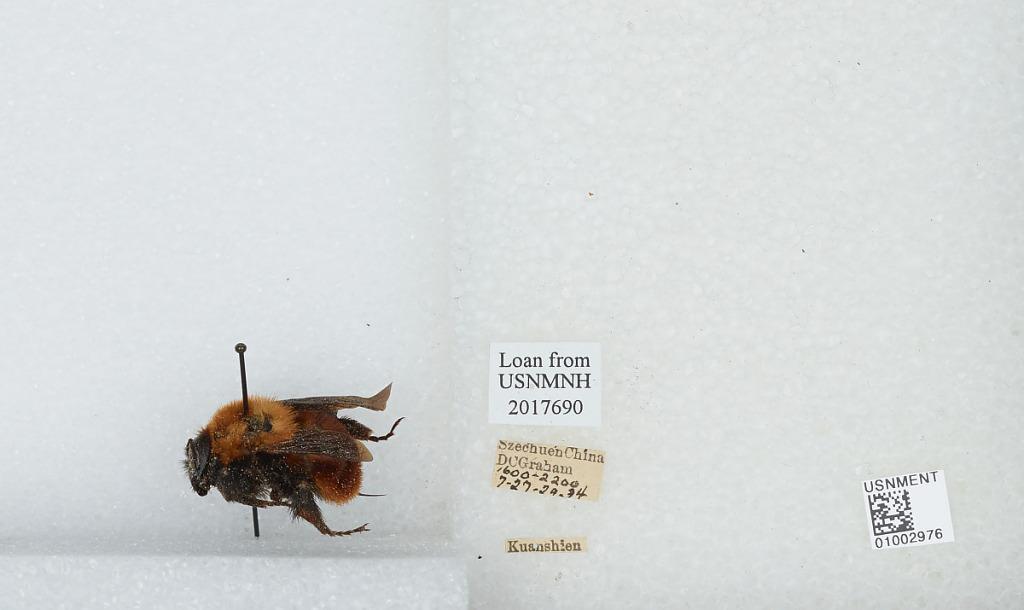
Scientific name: Bombus (Tricornibombus) atripes Smith
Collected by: D. Graham
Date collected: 1934-7-27
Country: China
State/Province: Sichuan
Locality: Kuanshien